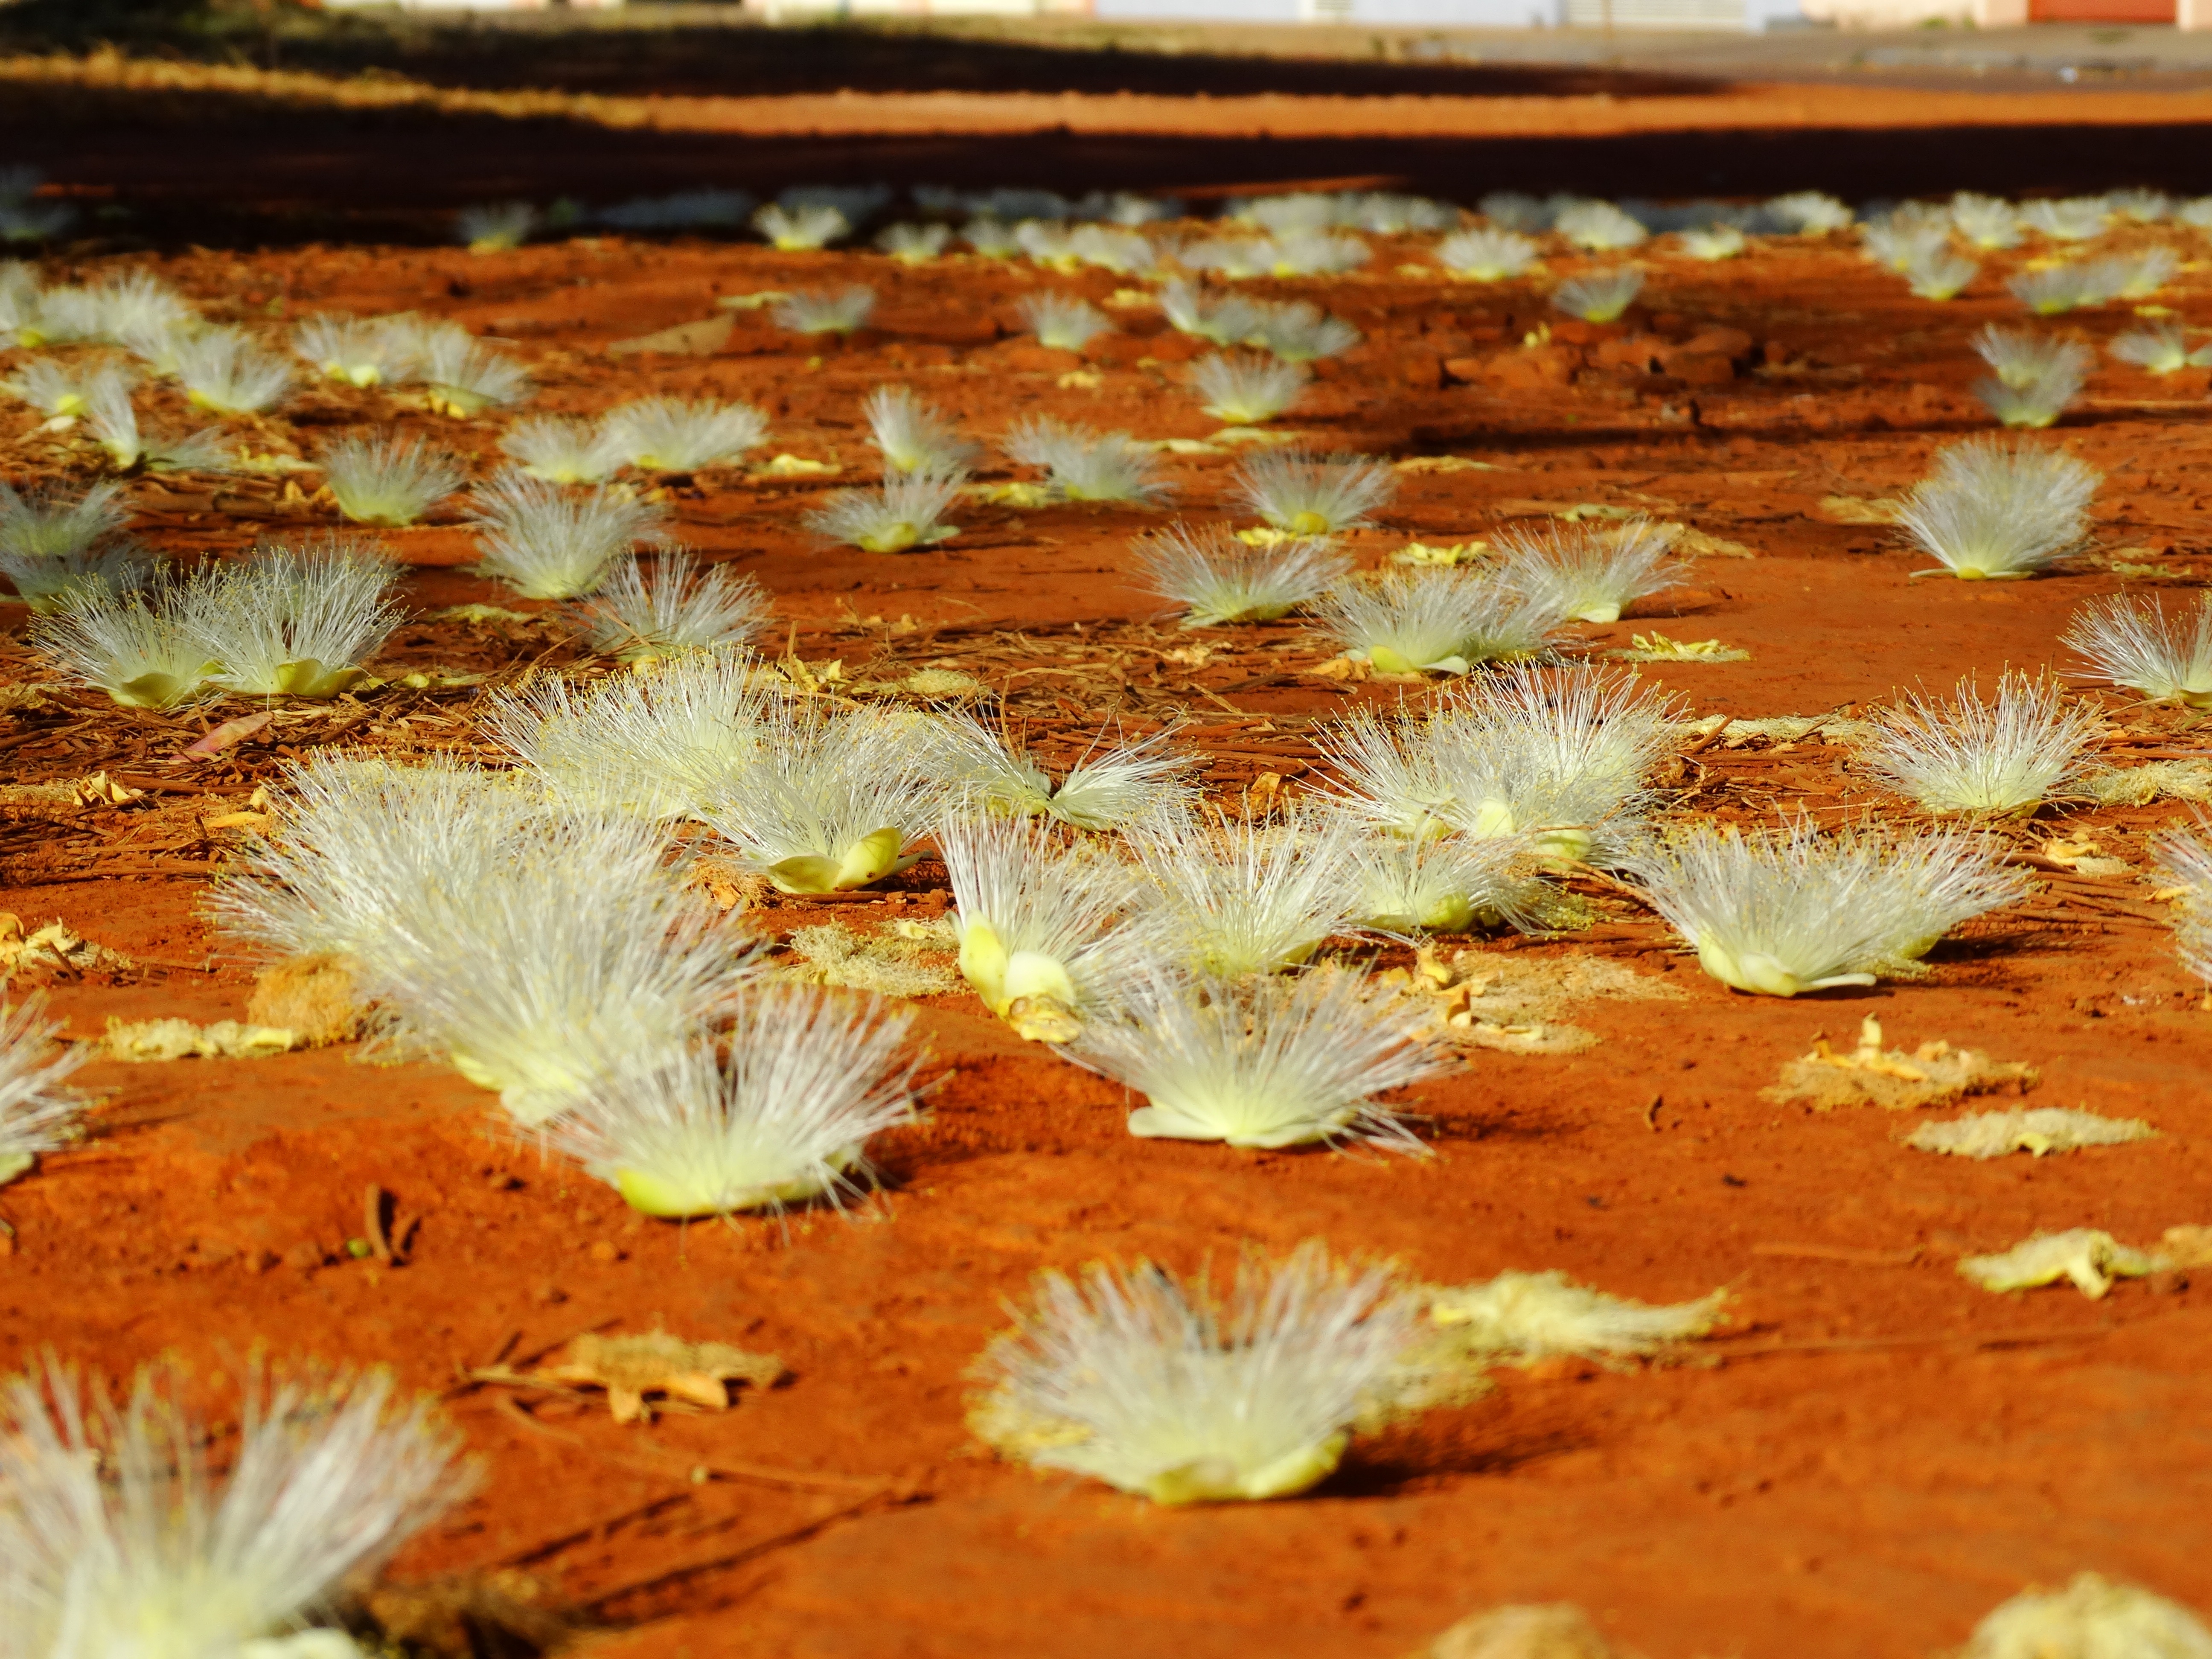
nature, plant, texture, leaf, flower, autumn, soil, flora, season, fauna, material, flowers, close up, cerrado, macro photography, pequi